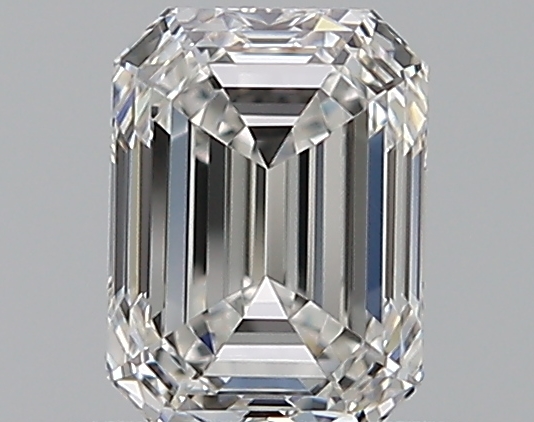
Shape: emerald
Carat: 0.55
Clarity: VVS1
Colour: F
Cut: EX
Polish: EX
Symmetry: EX
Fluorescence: ST
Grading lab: GIA
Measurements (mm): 5.27 x 3.91 x 2.68